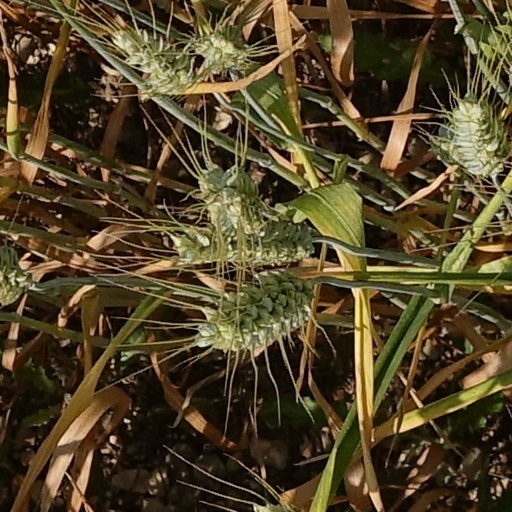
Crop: wheat